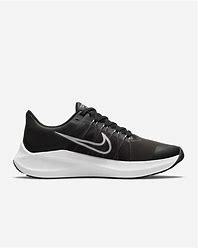
Brand: Nike
Model: Winflo 10